Tal Chhapar Sanctuary

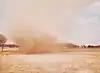
Dust devil

This region is characterized by a distinct winter (from October to February), summer (March to June) and monsoon (July to September). The zone has a dry climate with a large variation in temperature, wind blows south – west during summer. In May and June winds become very hot and that is called "loo" The maximum temperature reaches up to in June and the minimum temperature falls to in December – January. The Tal Chhapar Zone comes under the principal arid zone of the country. Rainfall in this region is highly erratic. There is a large variation in mean annual rainfall in this region. The average rainfall in this region ranges between 300 and 450 mm.